Catherine Parr

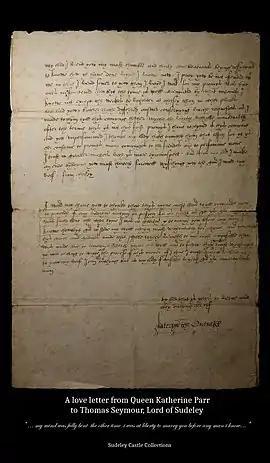
A letter from Catherine Parr to Thomas Seymour, declaring her love. On display at Sudeley Castle

Parr's second publication, "Prayers or Meditations", appeared in June 1545, and, like her first book, it was a bestseller. In this case, Parr's compositional method was a complex one as she reworked the third book of Thomas à Kempis's "Imitatio Christi" to produce a monologue spoken by a generic Christian speaker. The volume also circulated in manuscript and deluxe print copies. Princess Elizabeth translated the work into Latin, Italian and French as a New Year's gift for Henry VIII in December 1545 and presented the manuscript in a beautiful hand-embroidered cover. The volume has been digitised by the British Library.